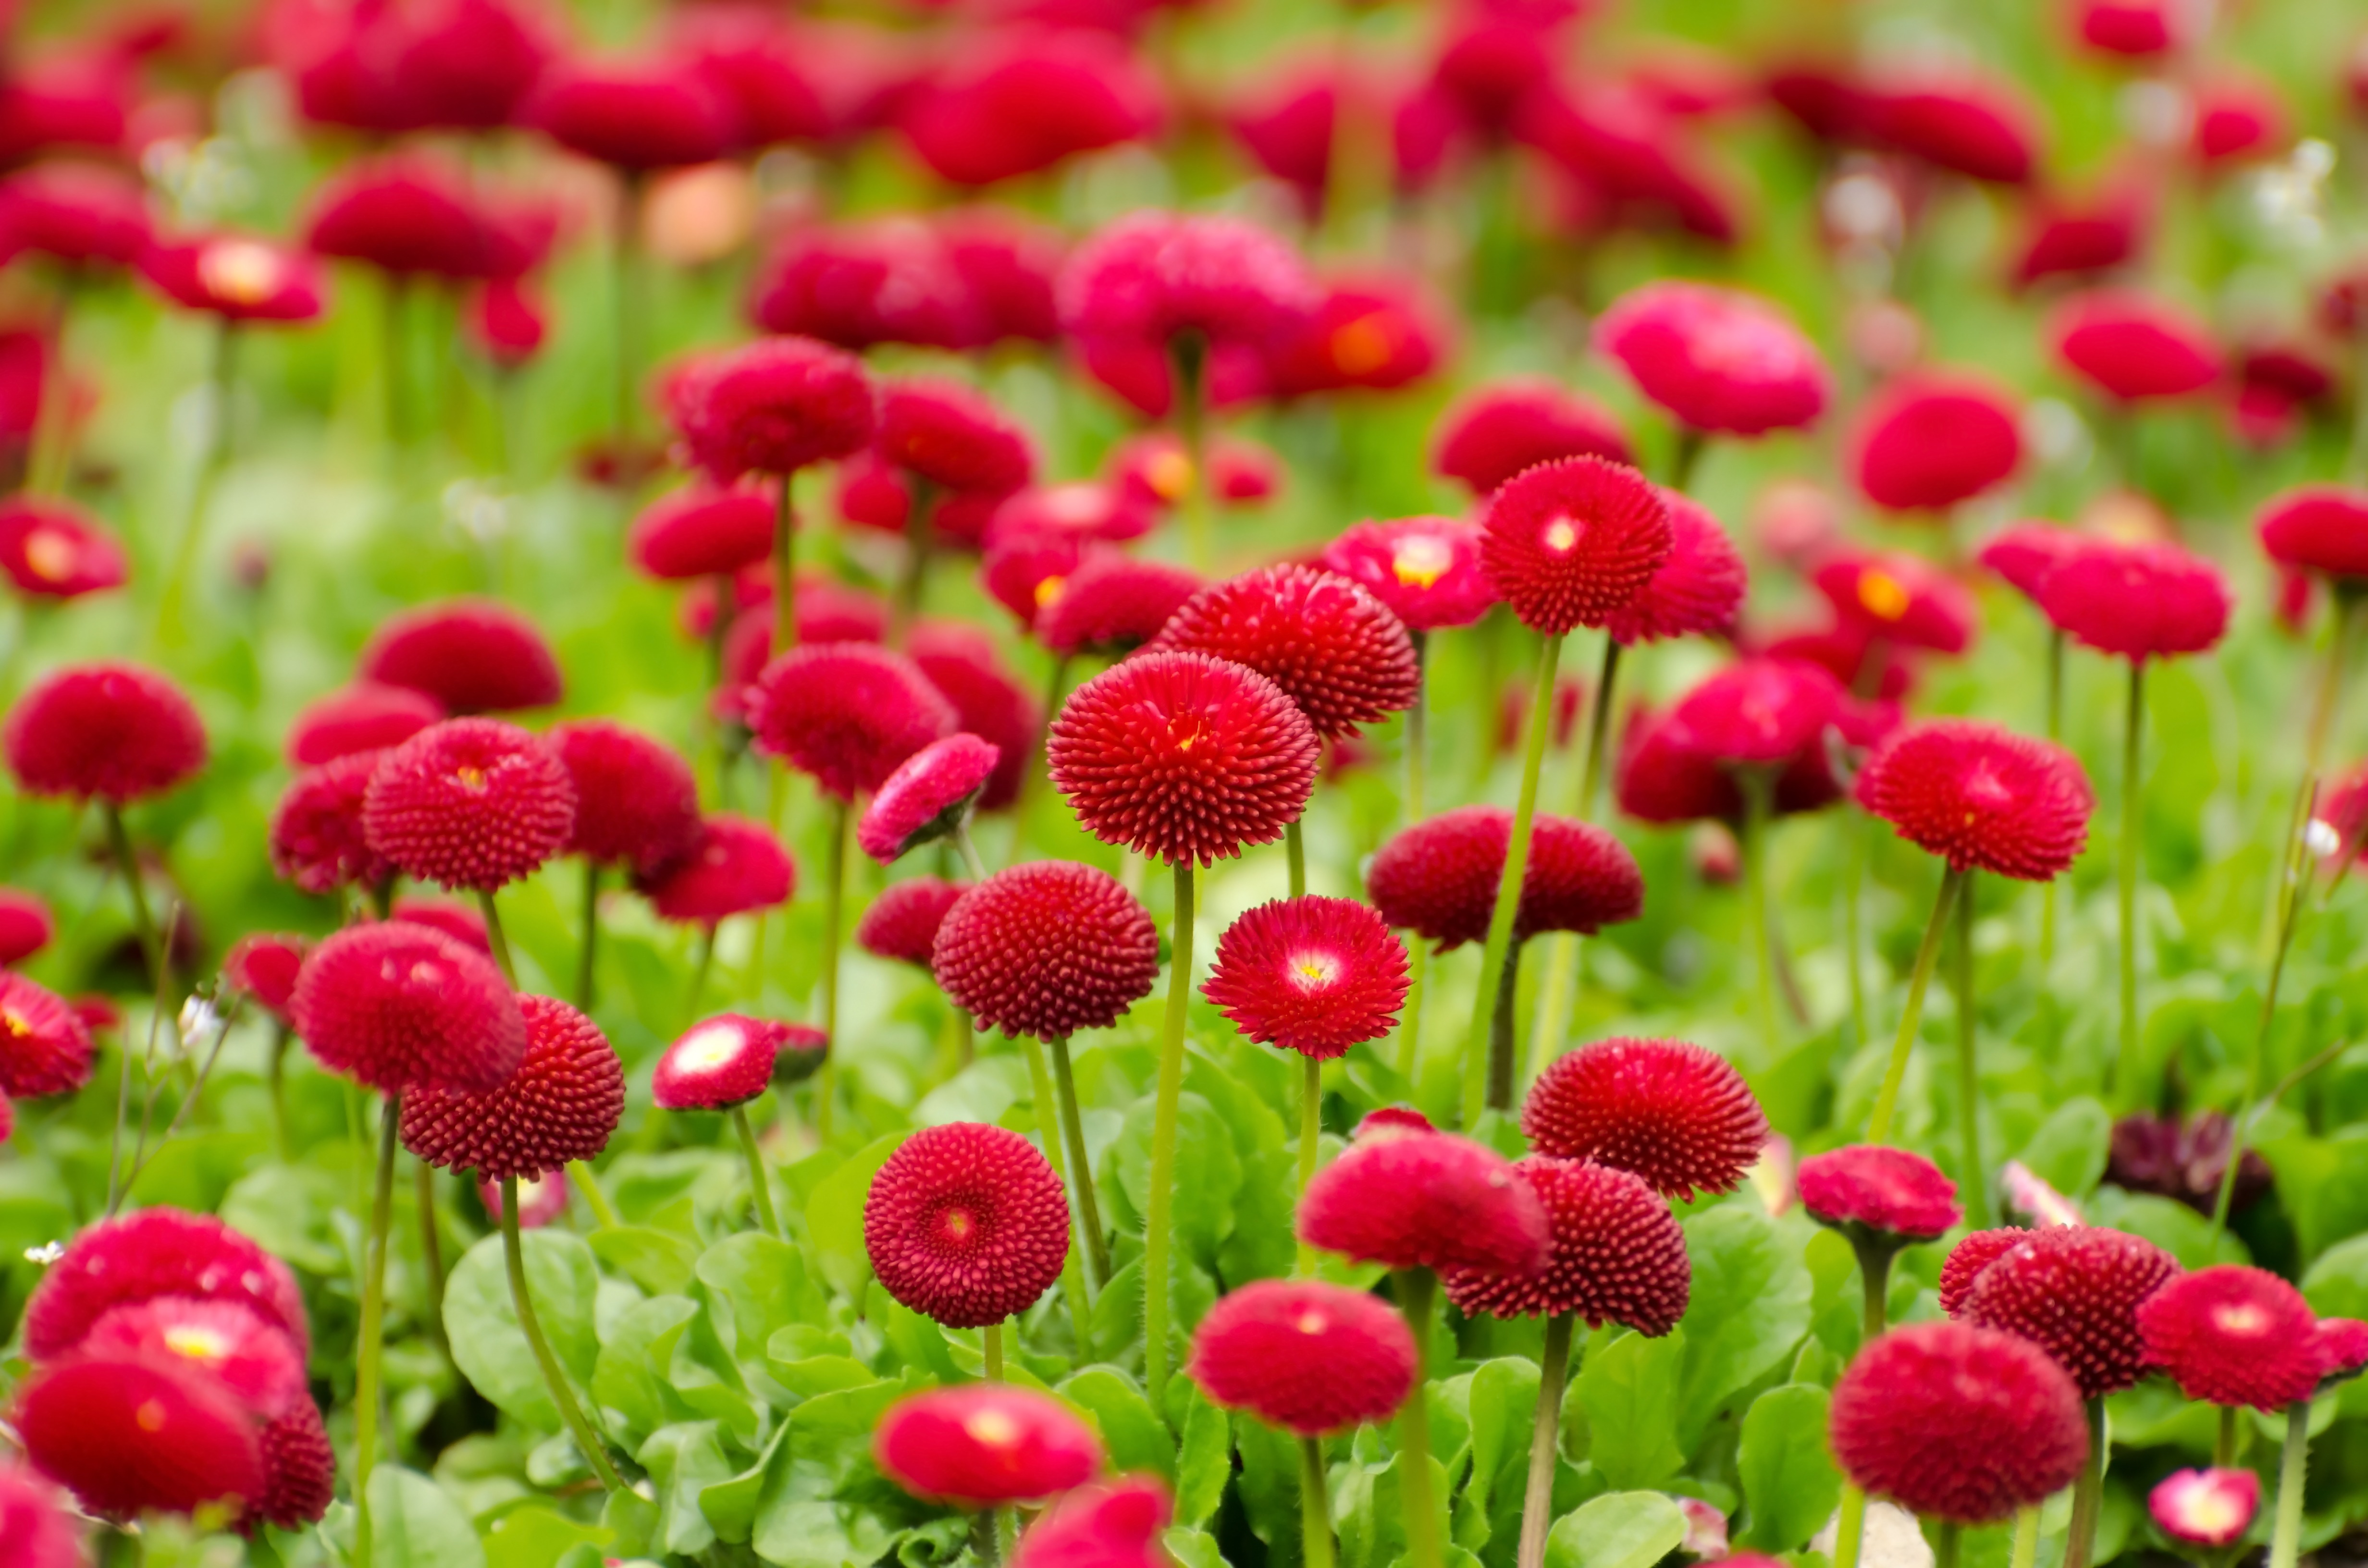
blossom, plant, meadow, flower, petal, bloom, daisy, red, herb, produce, botany, flora, wildflower, flowers, macro photography, flowering plant, daisy family, annual plant, land plant